Dragon Nest

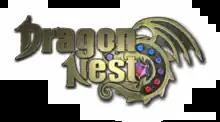
"Dragon Nest" logo

Dragon Nest is a free-to-play fantasy MMORPG developed by Eyedentity and available in different regions and languages. Aside from boasting a non-targeting combat and skill system within instance dungeons, "Dragon Nest" revolves around a rich story which is told in different points of view depending on the player's chosen class. "Dragon Nest" receives new content, balance patches and cash shop items on a monthly basis. Major expansions that include several new dungeons, Nests, new classes, multiple new features or remake of old ones, extensive class adjustments and a raise on the level cap take place every year.